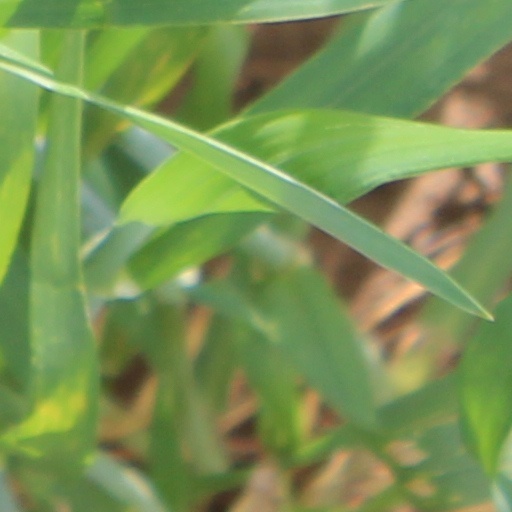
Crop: wheat